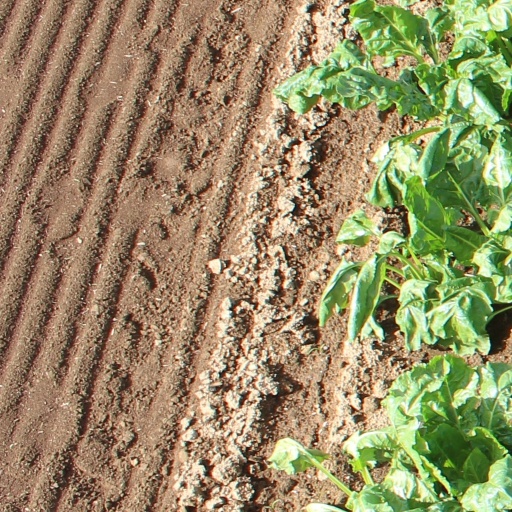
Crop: sugar beet